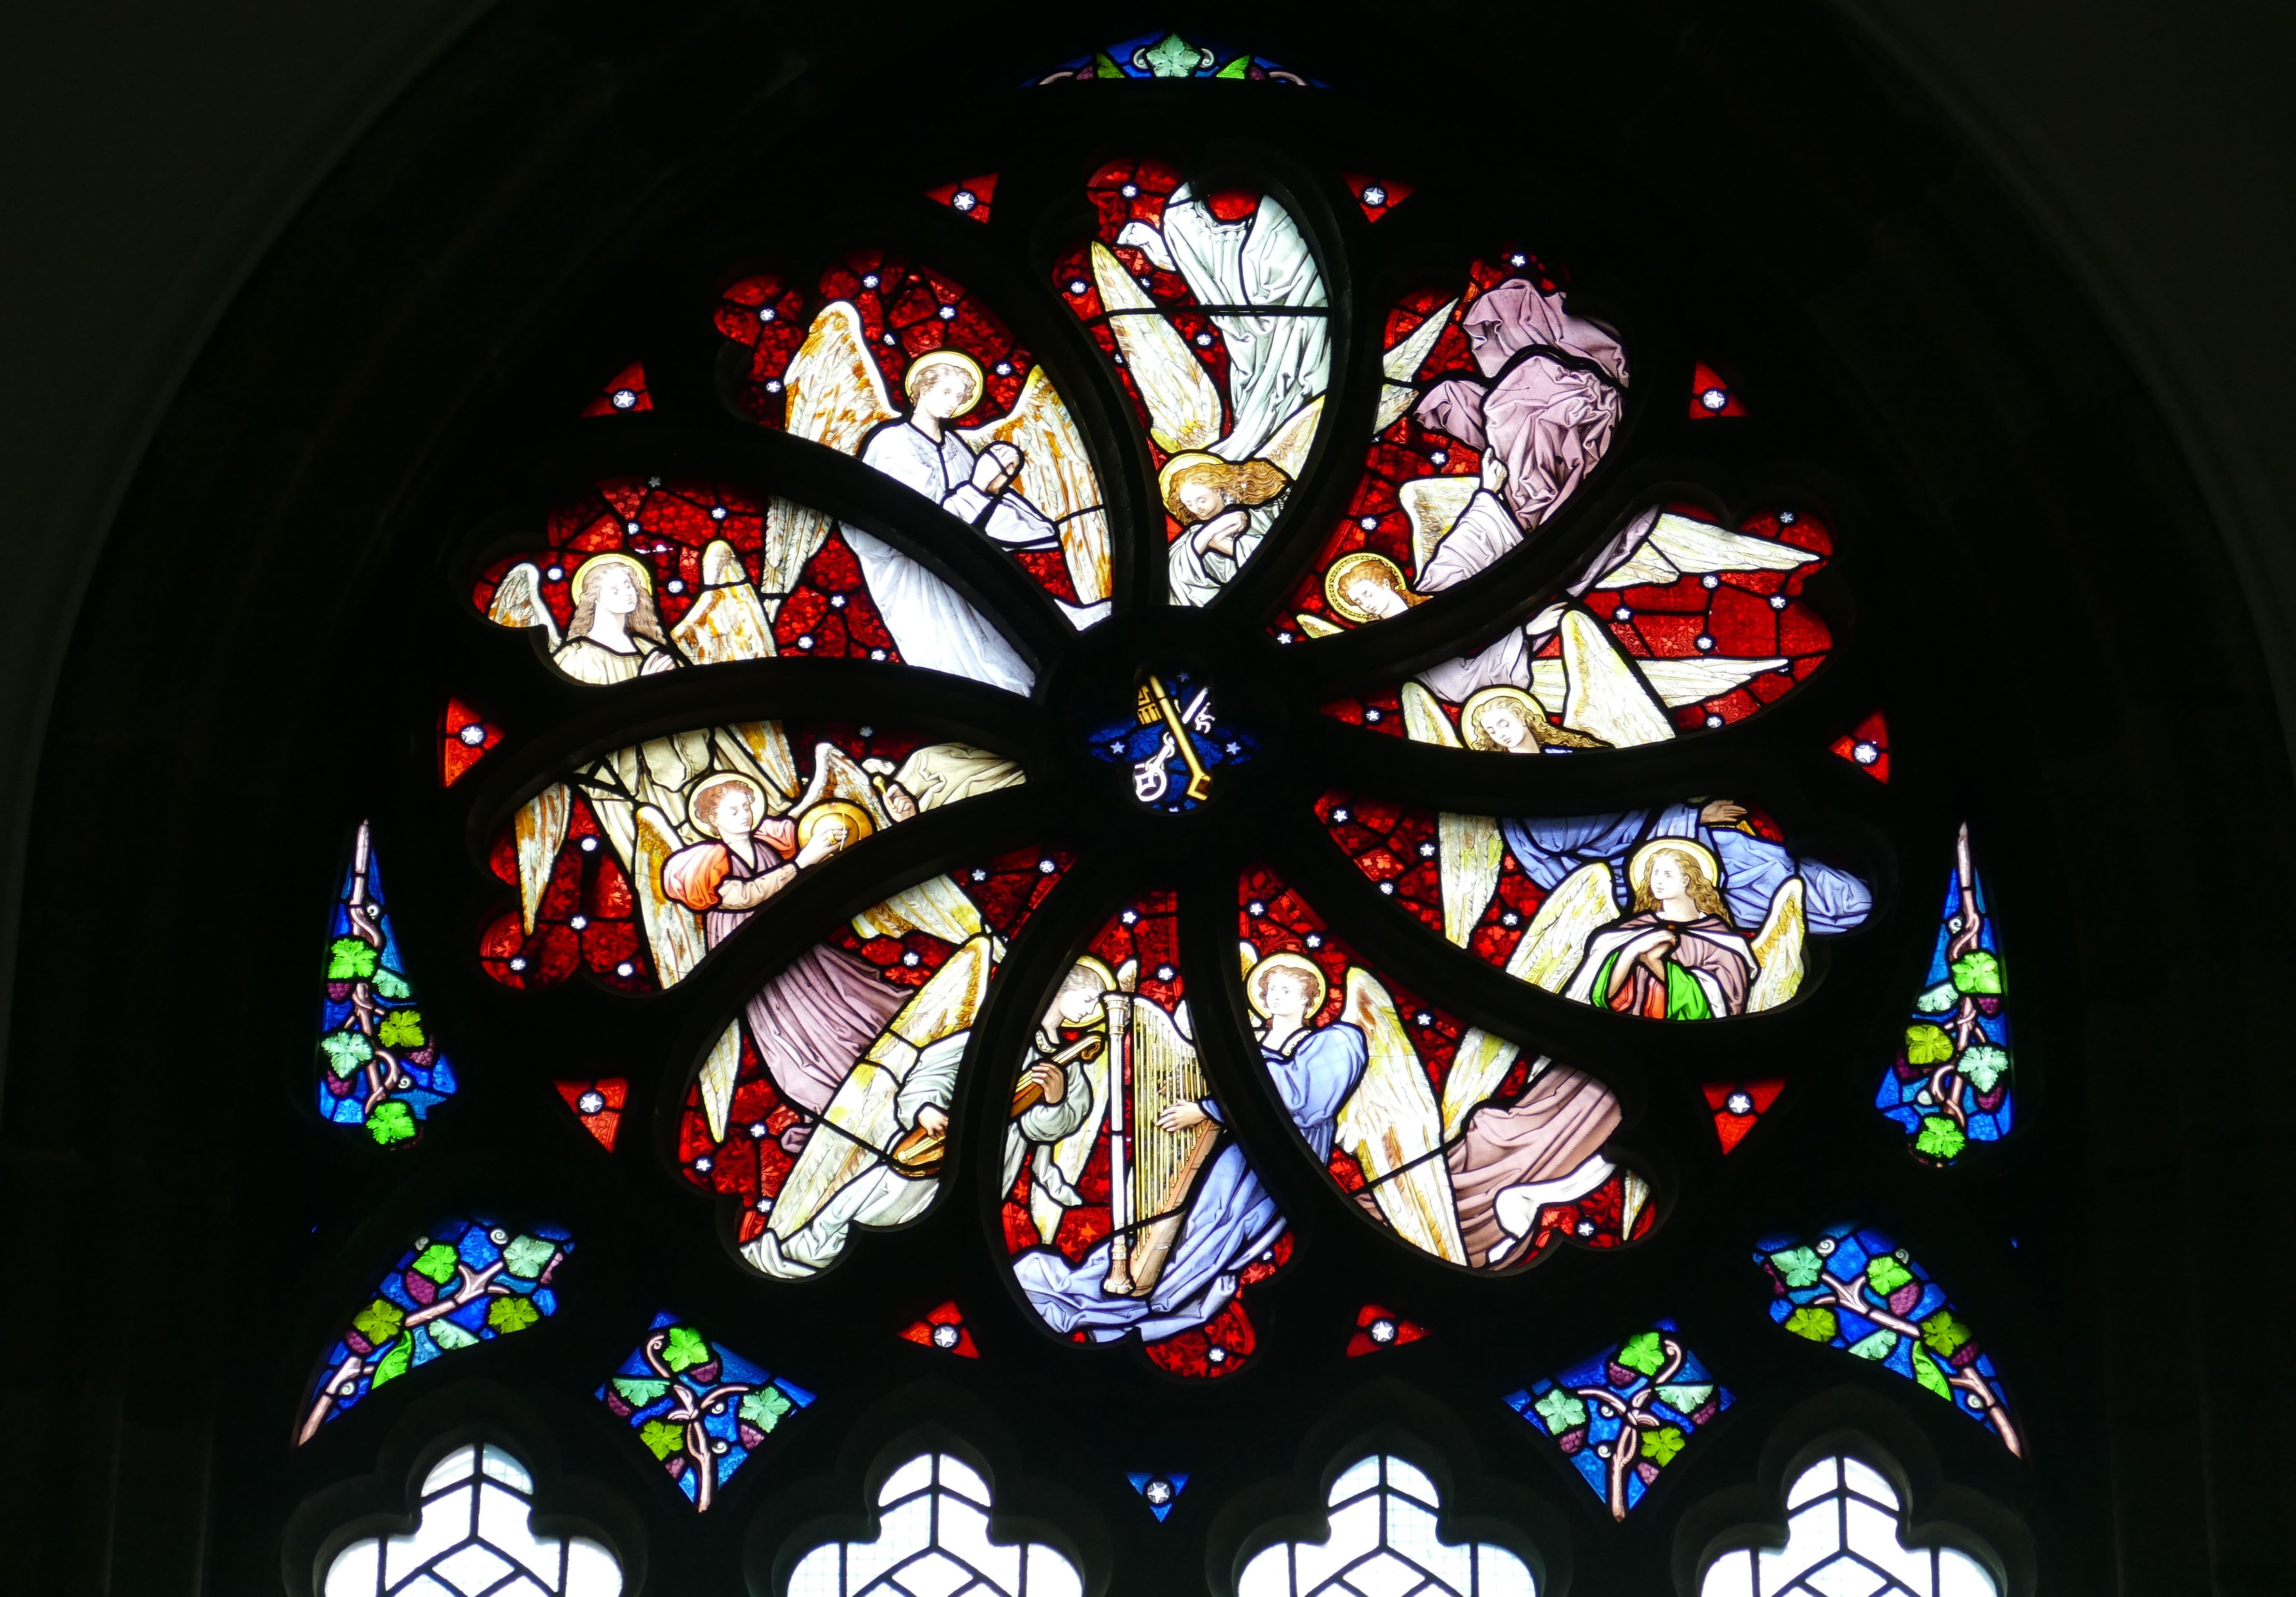
music, window, glass, concert, color, religion, church, christian, lighting, material, gothic, stained glass, circle, england, angel, symmetry, harp, image, church window, guernsey